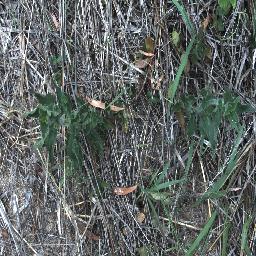
Label: siam_weed